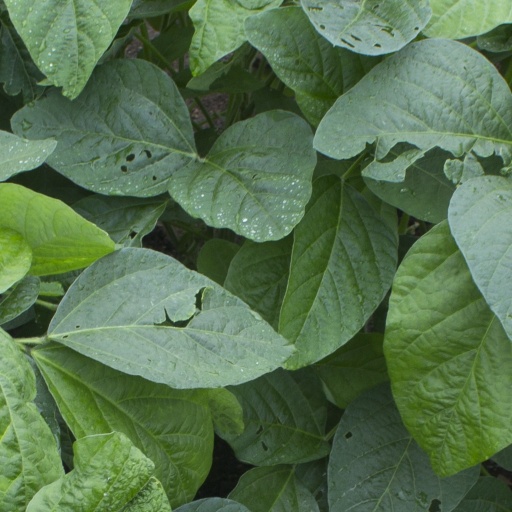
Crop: soybean